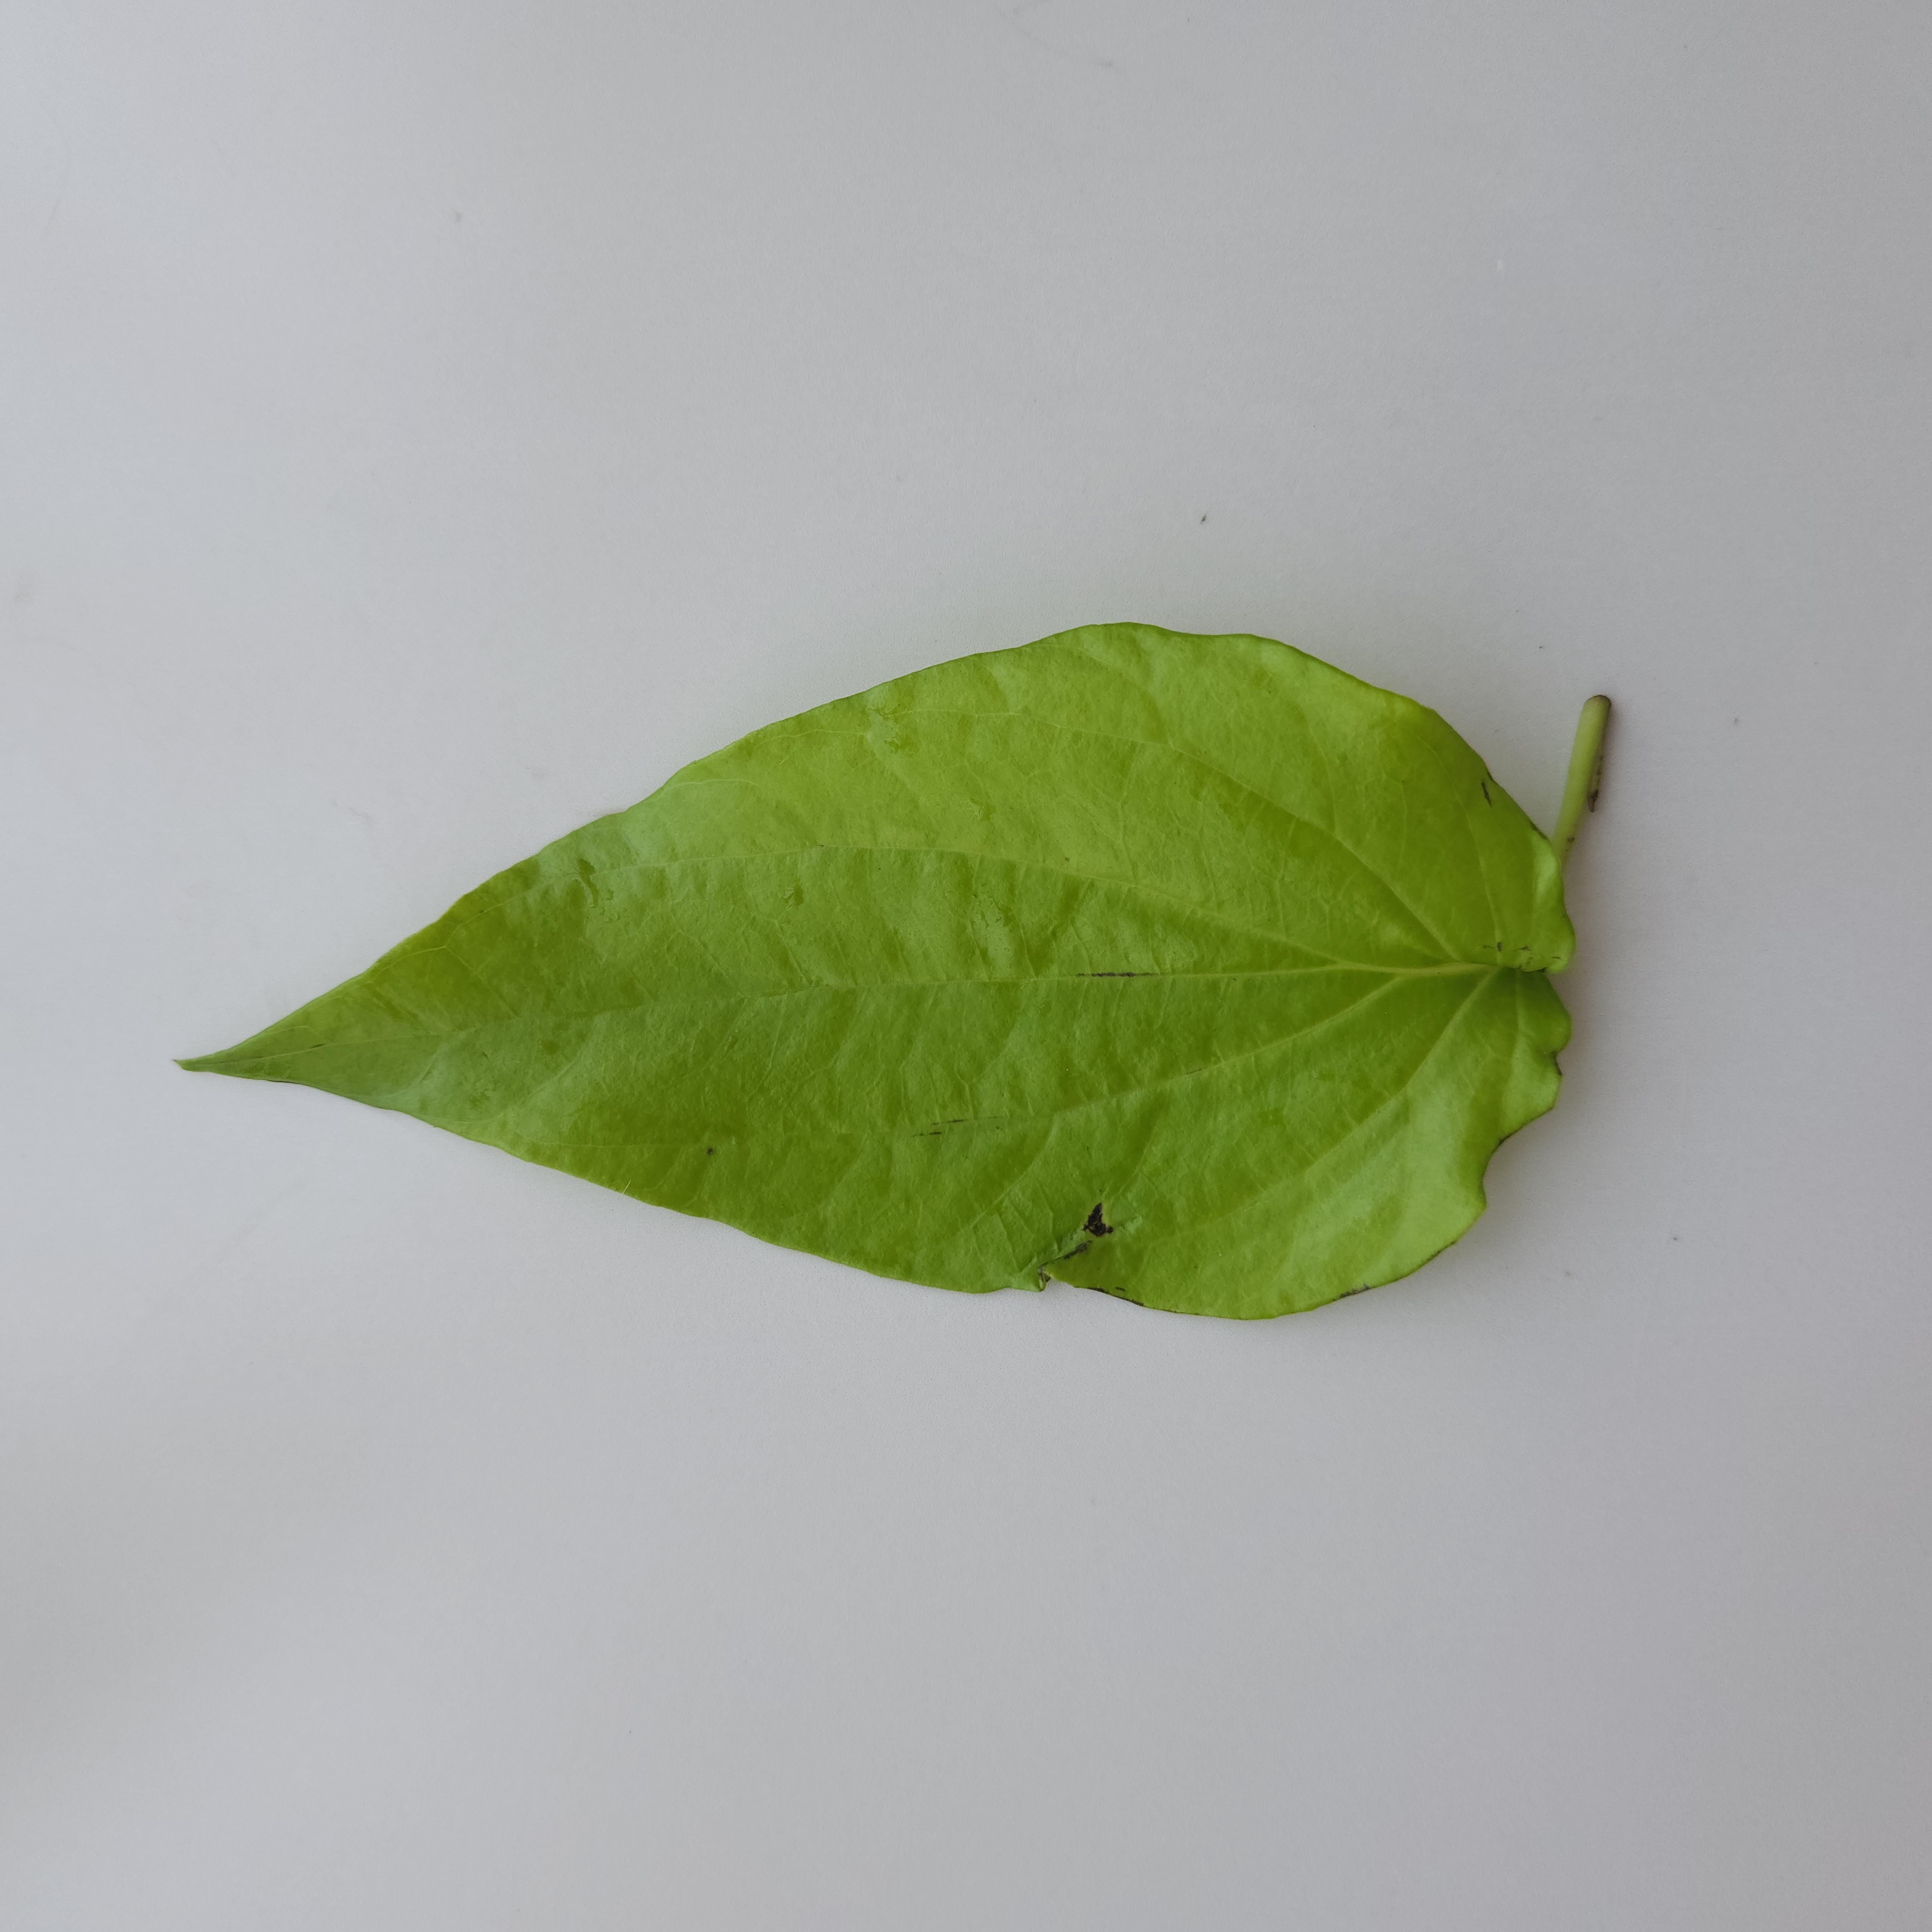
Label: Healthy